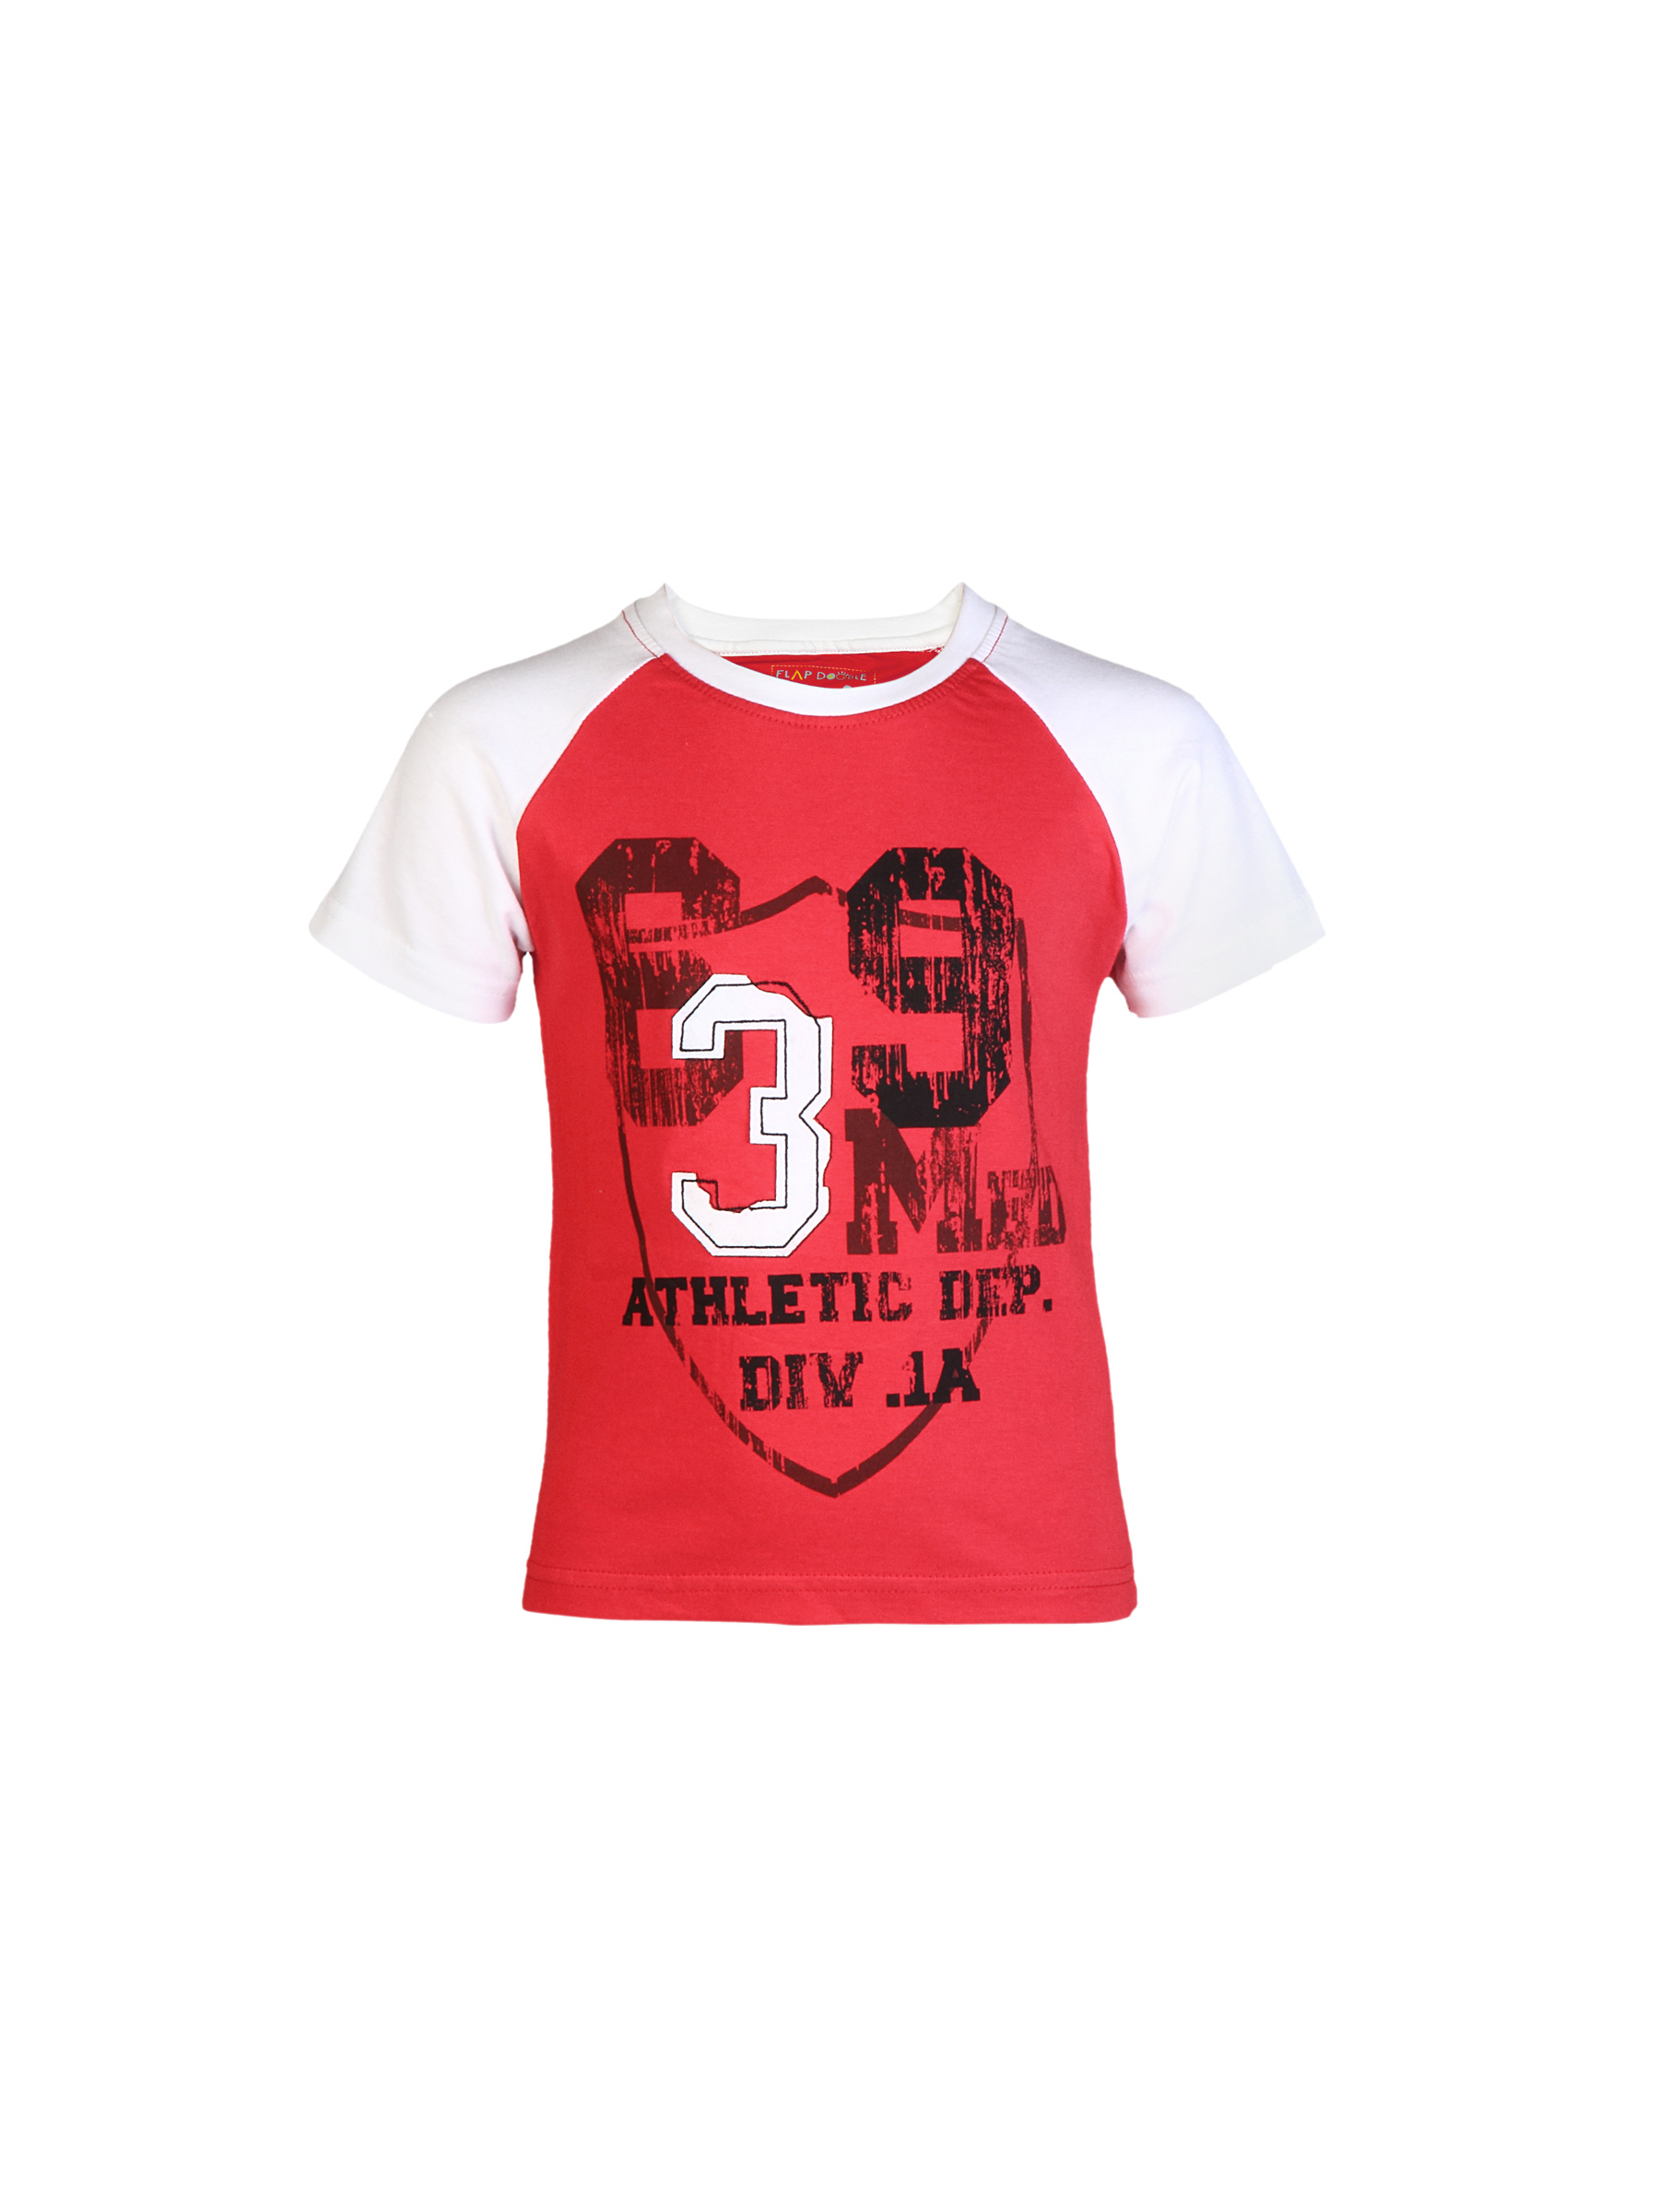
Doodle Boy Athlethic Red Tshirts
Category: Apparel / Topwear / Tshirts
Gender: Men
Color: Red
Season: Fall 2011
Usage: Casual